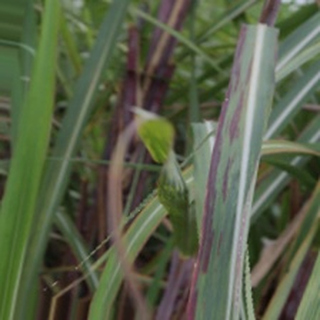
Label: sugarcane_bacterial_blight